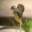
Label: bird